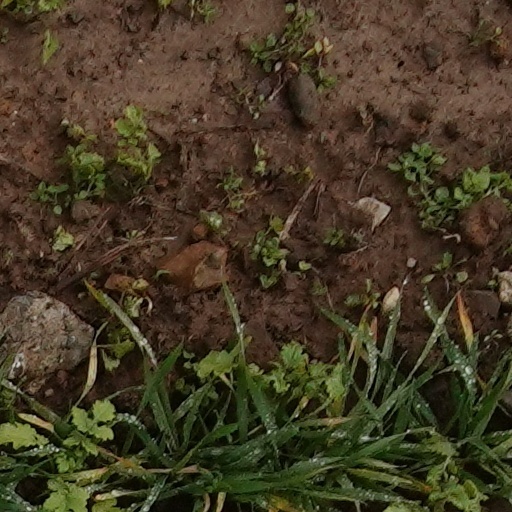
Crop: wheat